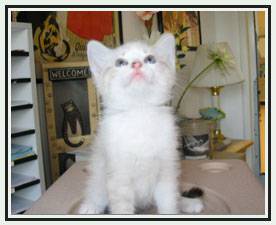
Label: cat